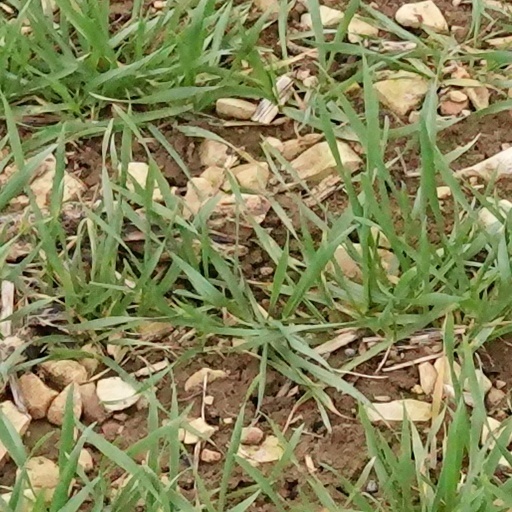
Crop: wheat